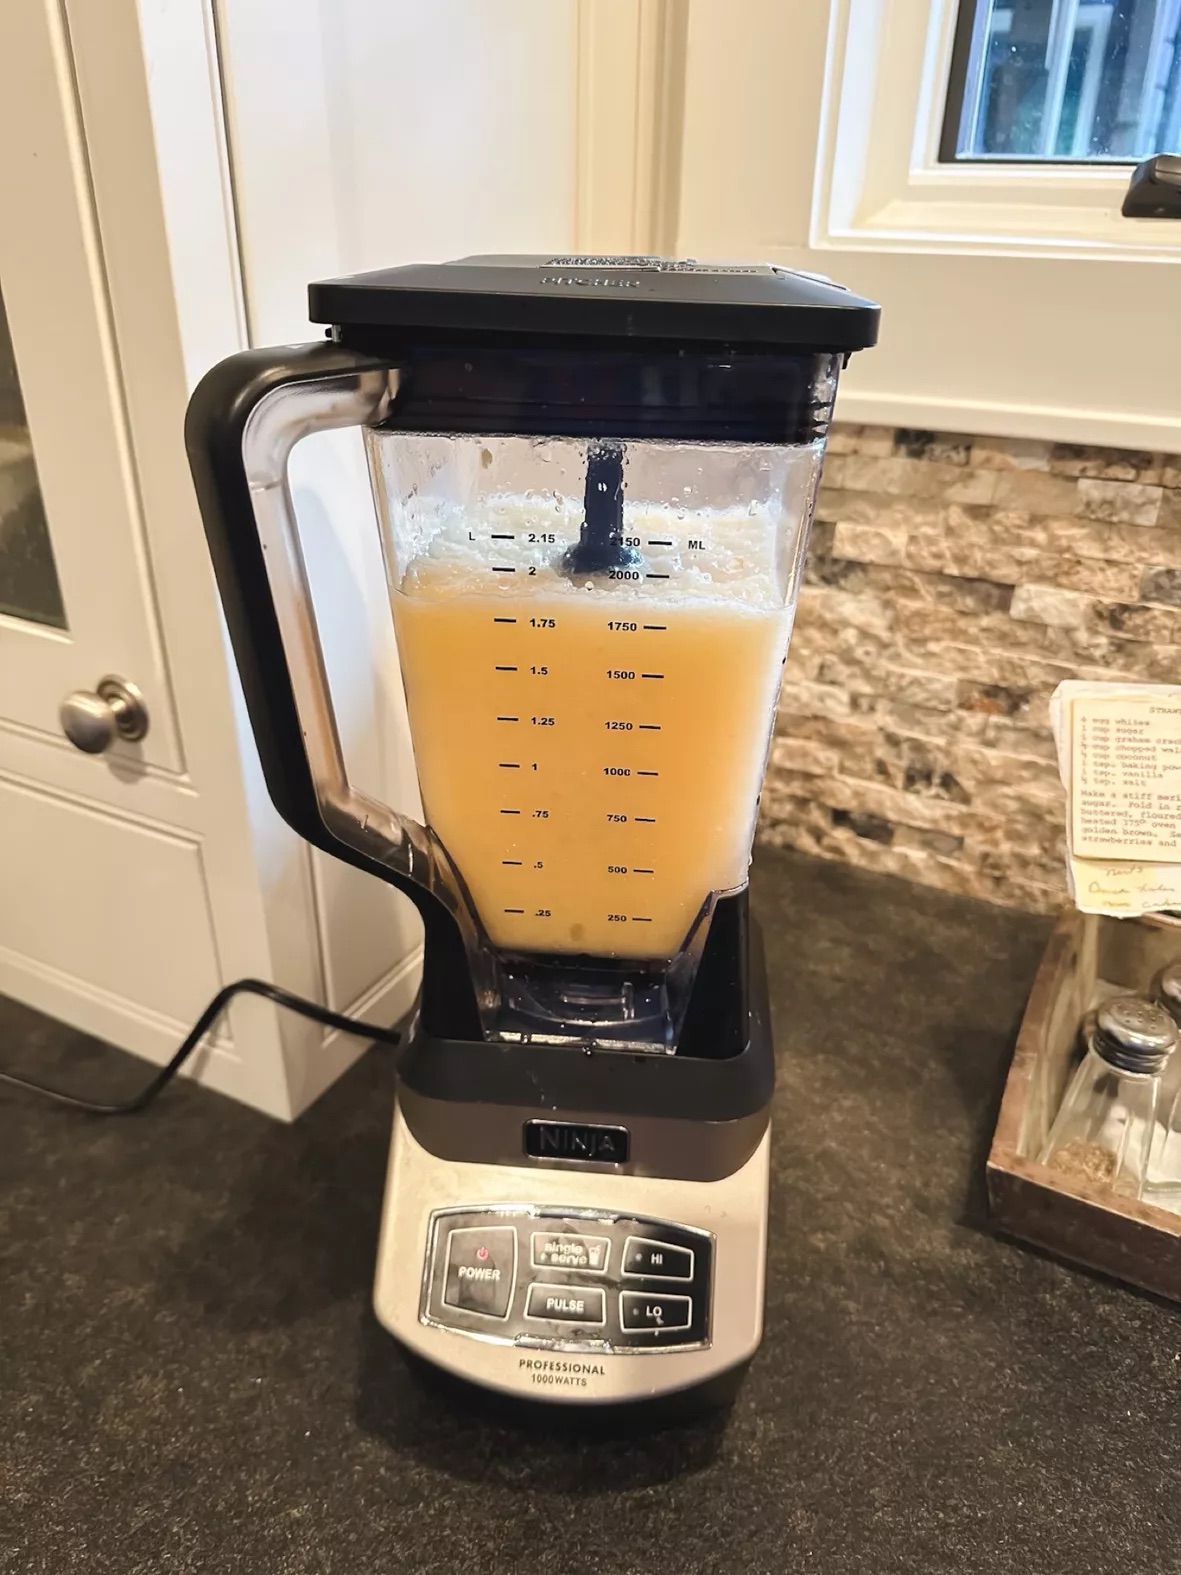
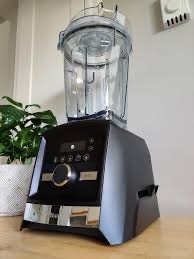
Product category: items_blender
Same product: no